Which point is corresponding to the reference point?
Reference image:
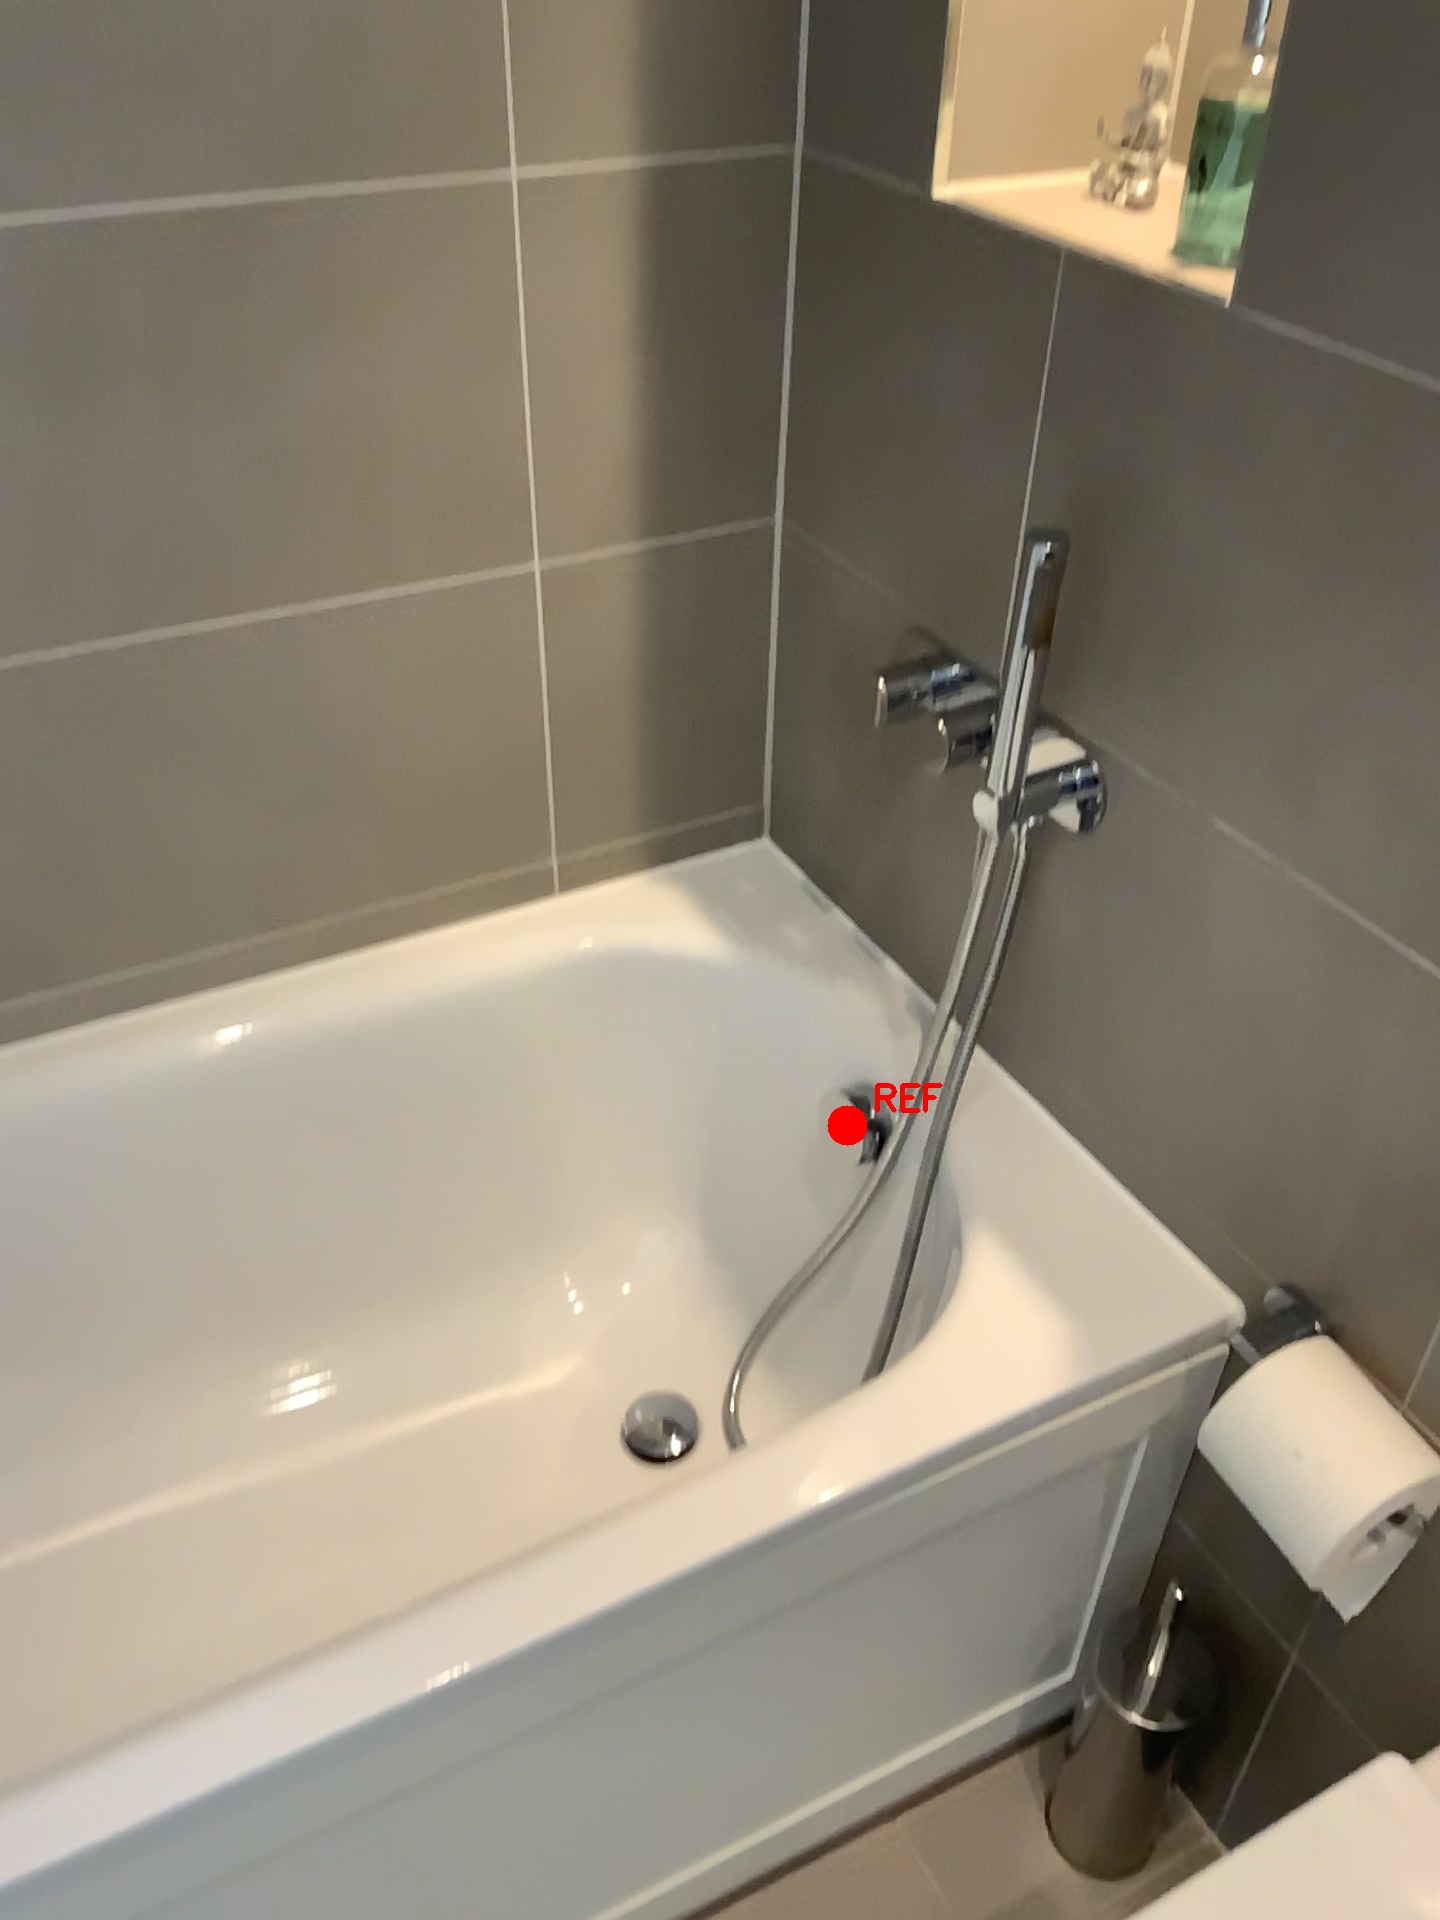
Option image:
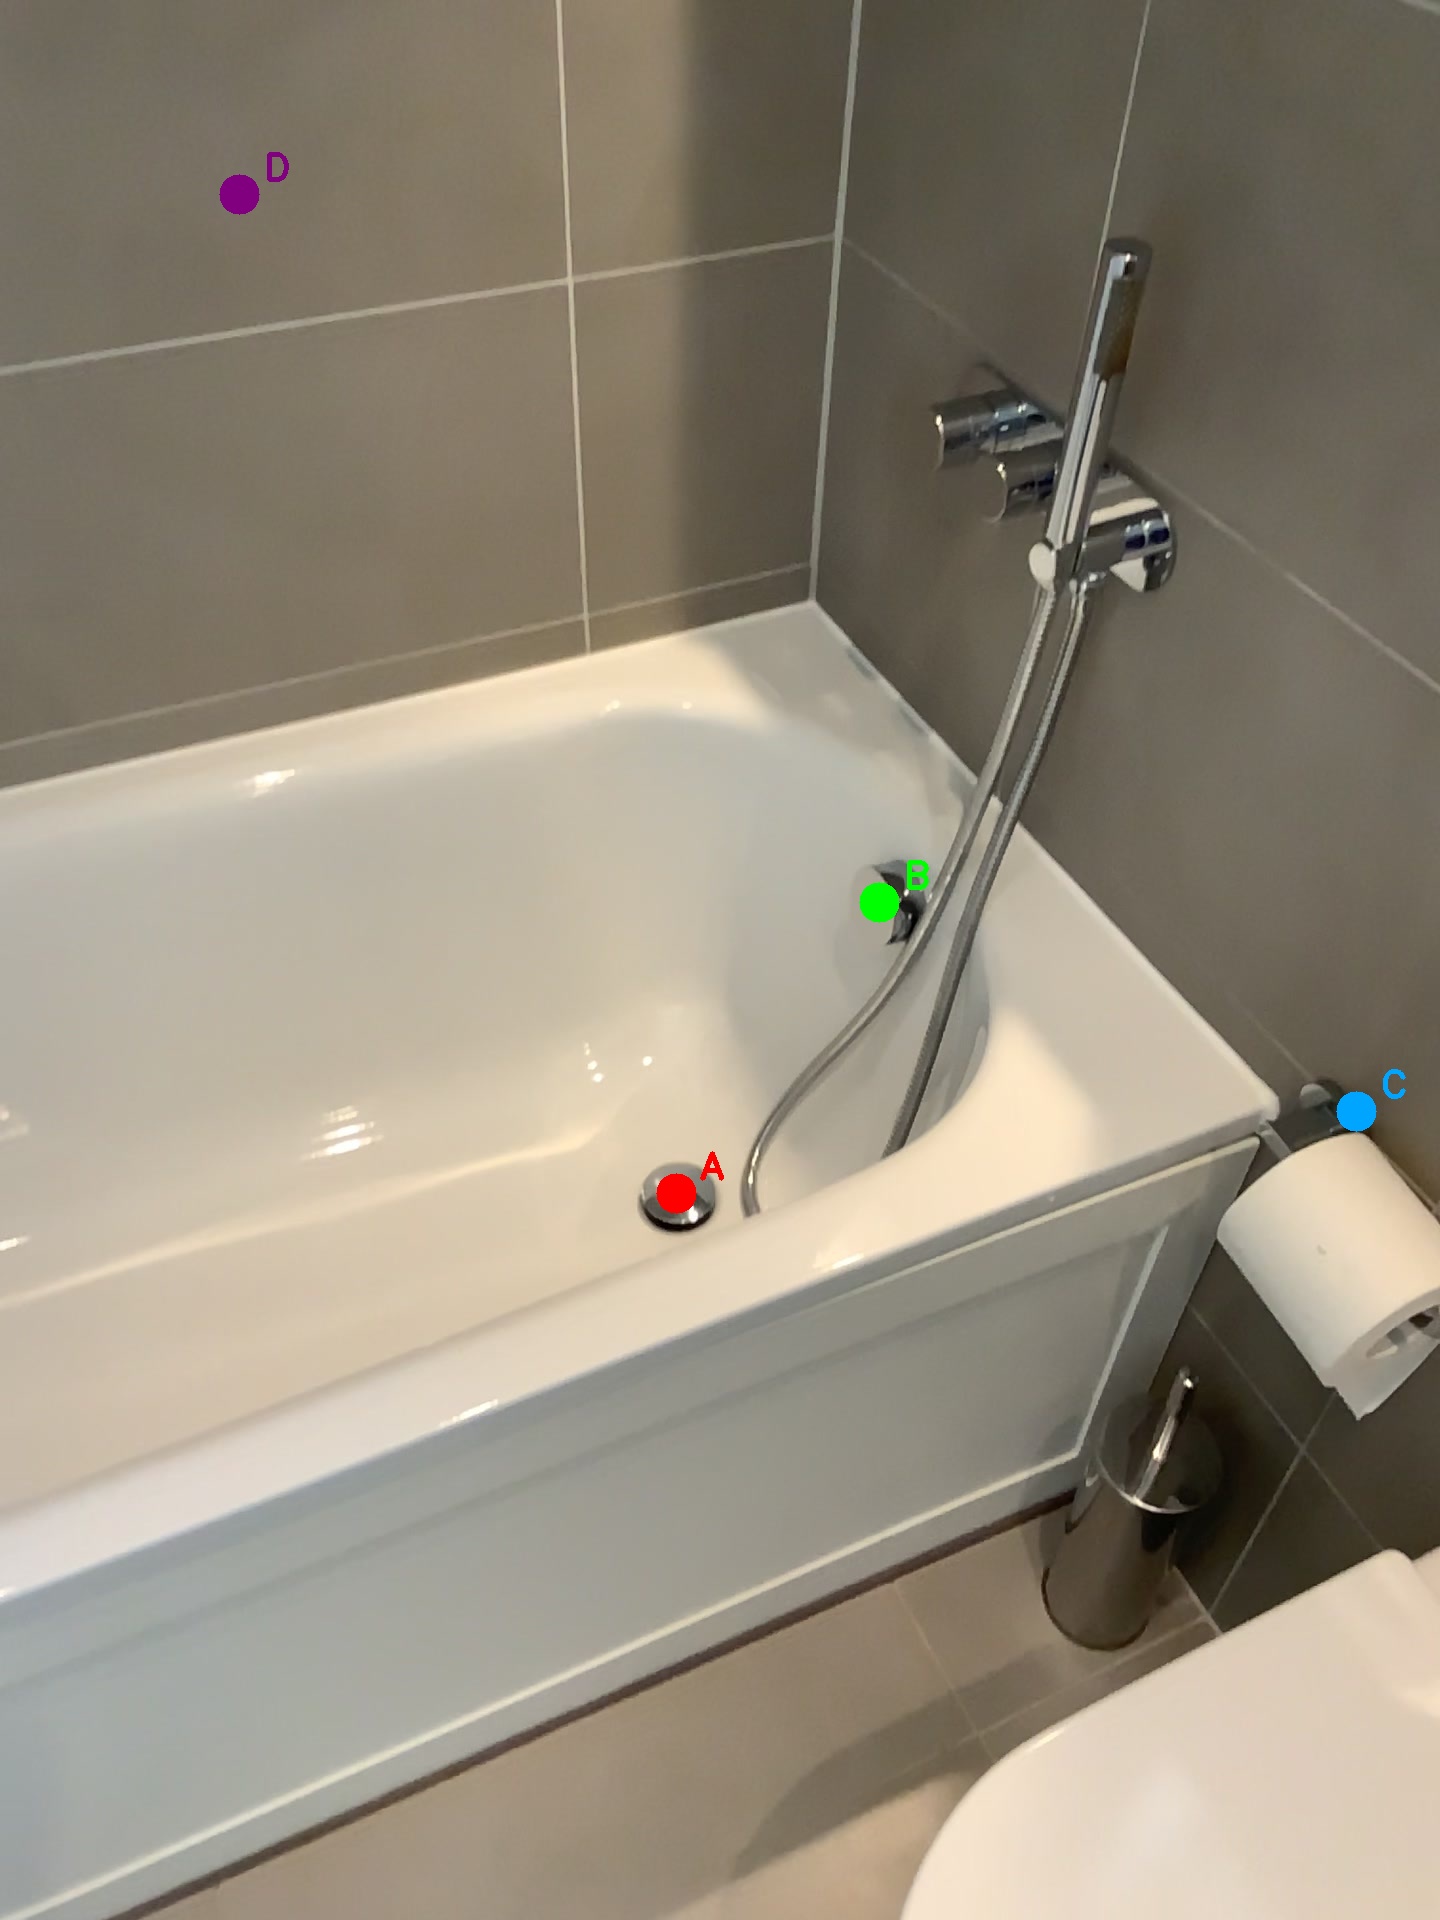
Choices:
Point A
Point B
Point C
Point D
Answer: (B)